Ellory Elkayem

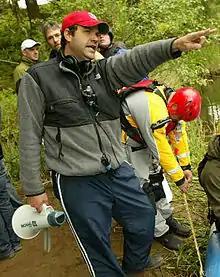
Elkayem on set during the filming of ""

Born in Christchurch, Elkayem began making films at a young age. He later attended a film school designed to give students practical experience and preparation for a career in the film business. He learned the ropes firsthand while working in the camera department on many commercials, music videos, and television shows such as "The Adventures of the Black Stallion" starring Mickey Rooney.